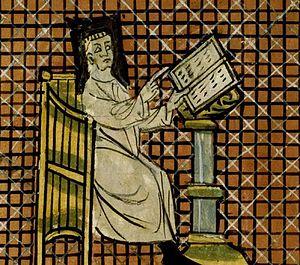
Roman de Renart. Portrait d'un clerc auteur. Paris, 1325-1350. Bibliothèque Nationale de France, Manuscrits, français 1580 f.34v.